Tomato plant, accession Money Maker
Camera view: horizontal (90 deg, fisheye); turntable rotation: 210 degrees
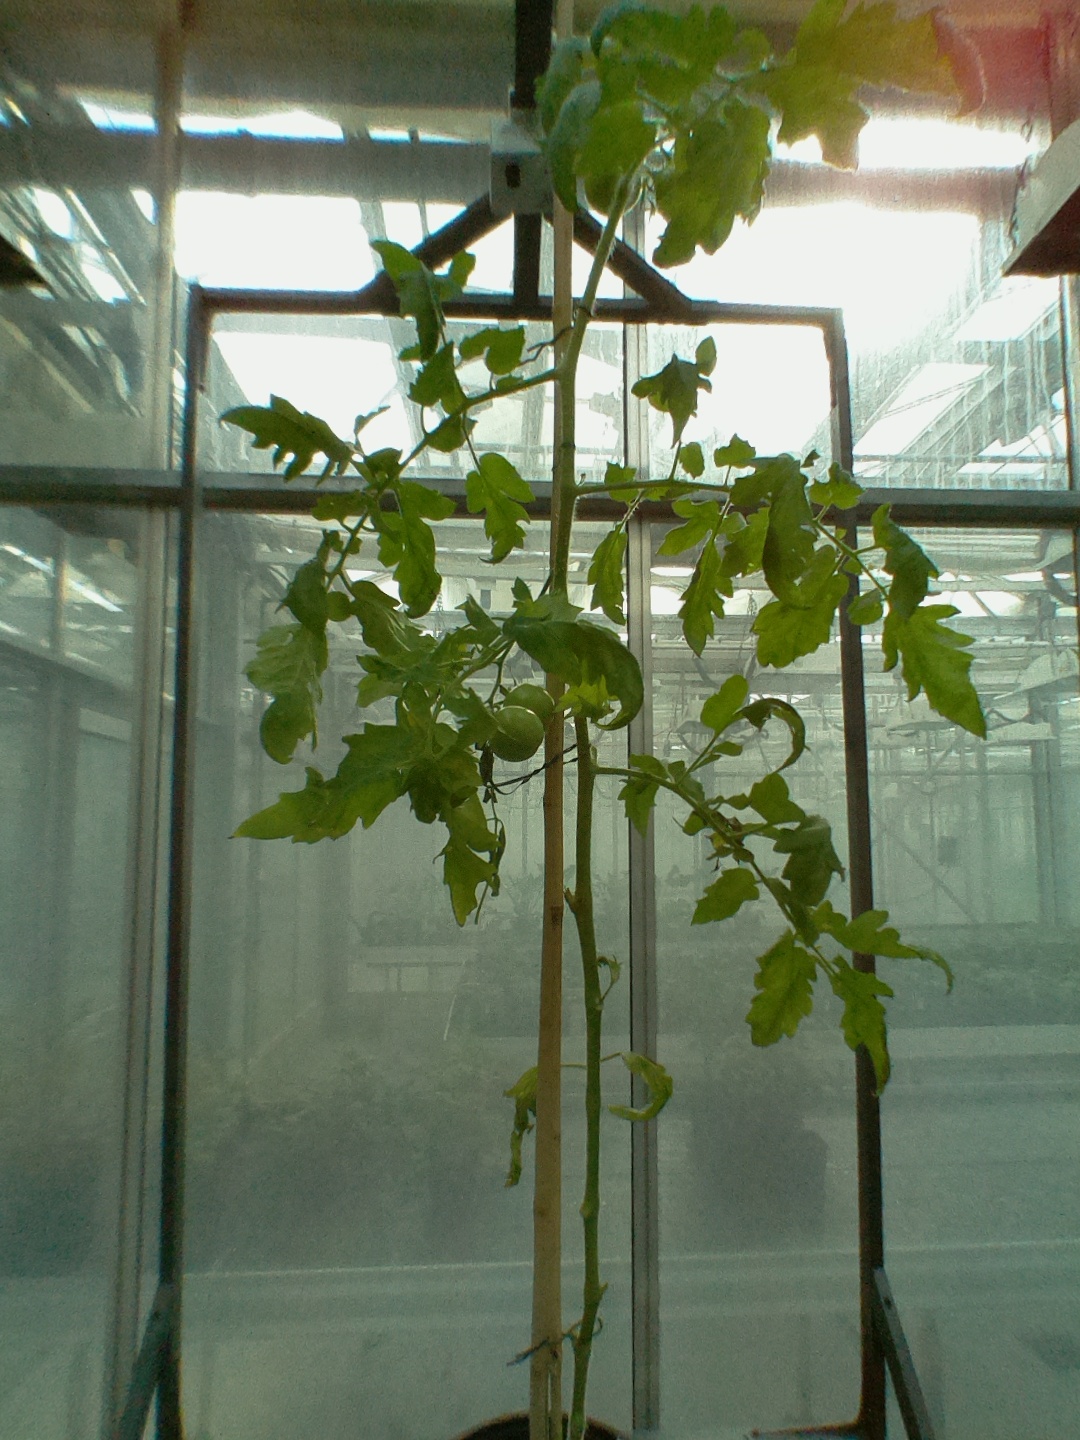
BBCH growth stage 79: 90% -100% of final fruit size